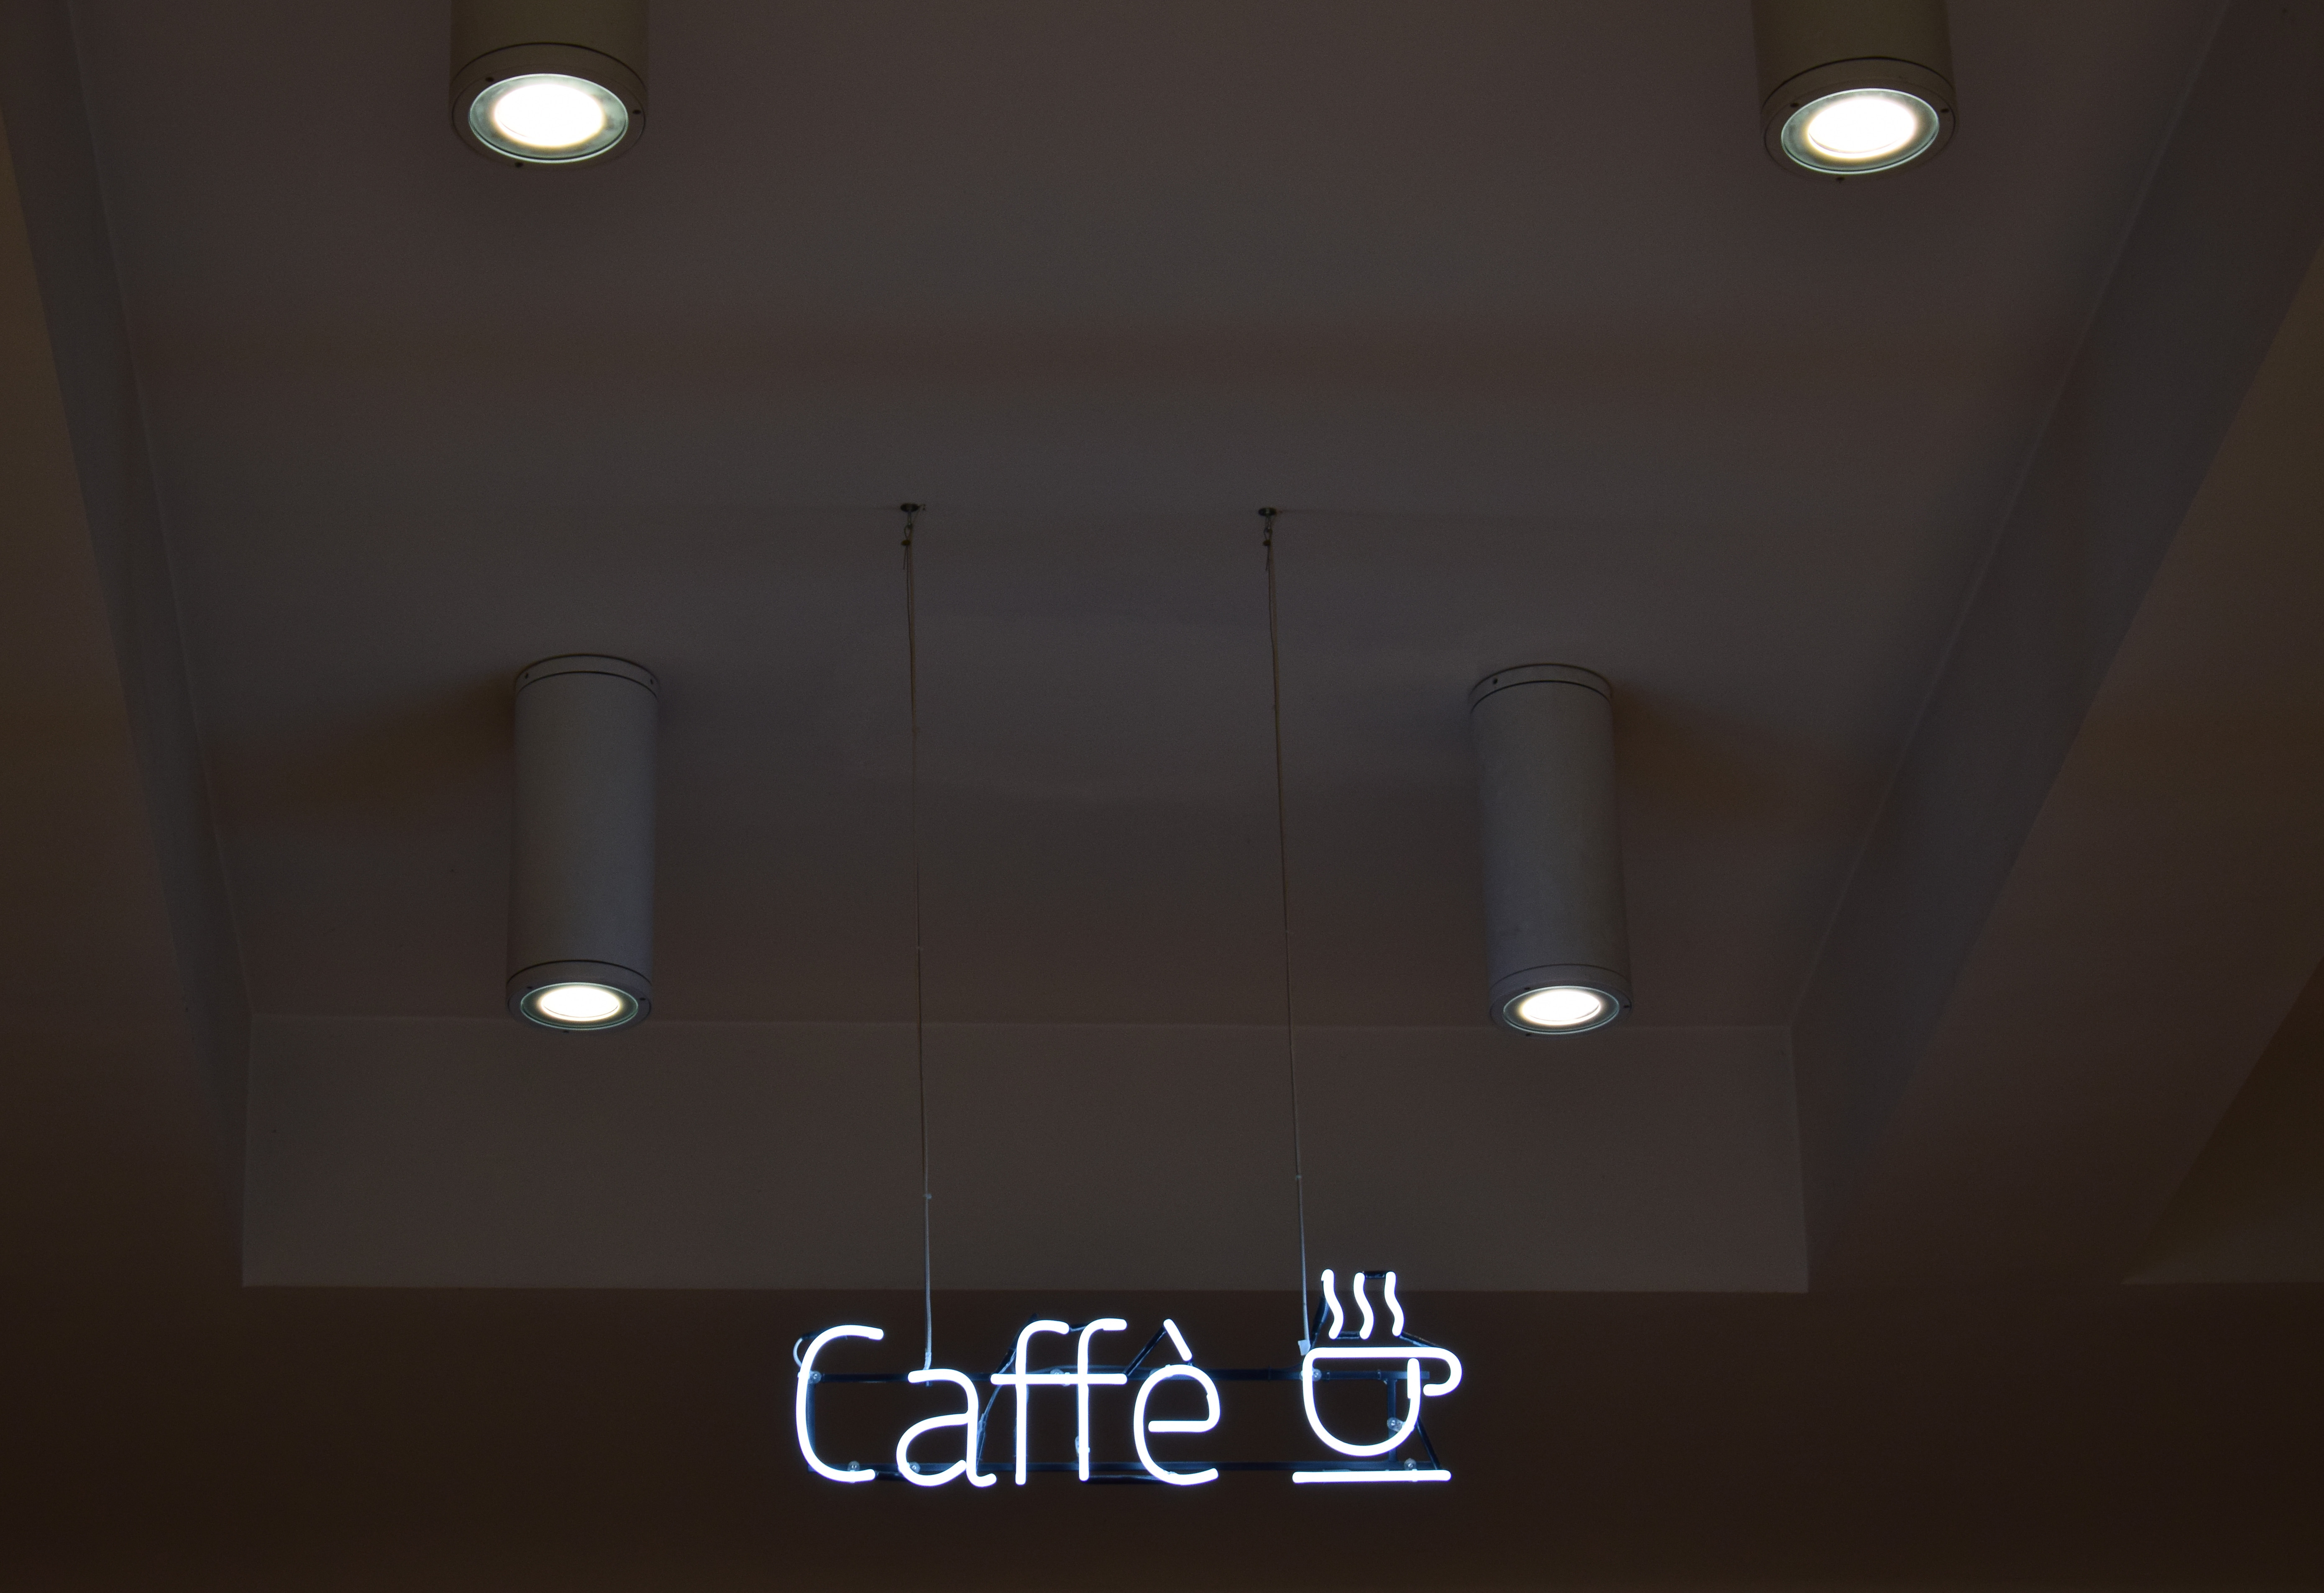
light, ceiling, room, lighting, design, light fixture, shape, plumbing fixture